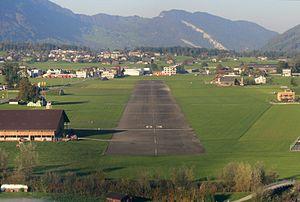
Kägiswil est un village du Canton d'Obwald au centre de la Suisse.